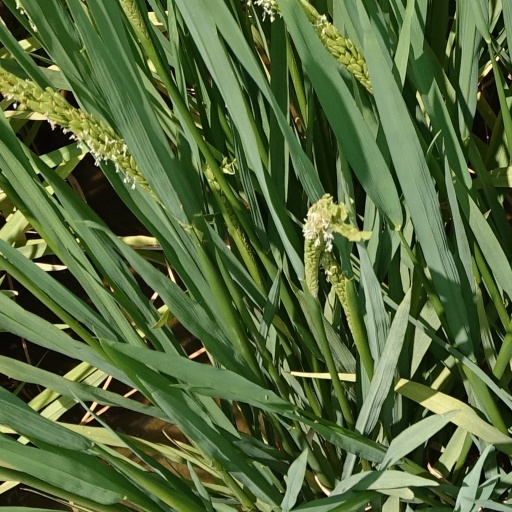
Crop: rice